Herbert Hall Turner

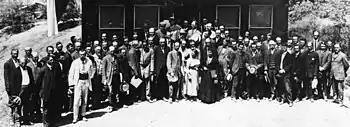
Turner at the Fourth Conference International Union for Cooperation in Solar Research at Mount Wilson Observatory, 1910

He co-edited the first official history of the Royal Astronomical Society along with John Louis Emil Dreyer, "History of the Royal Astronomical Society 1820–1920 (1923, reprinted 1987)".